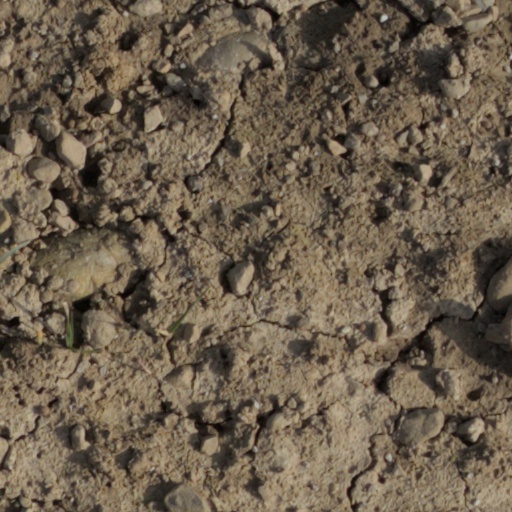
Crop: wheat